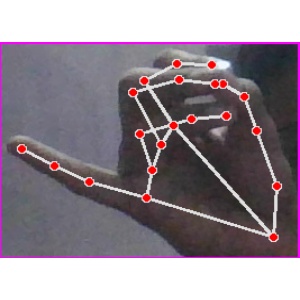
अक्षर: च